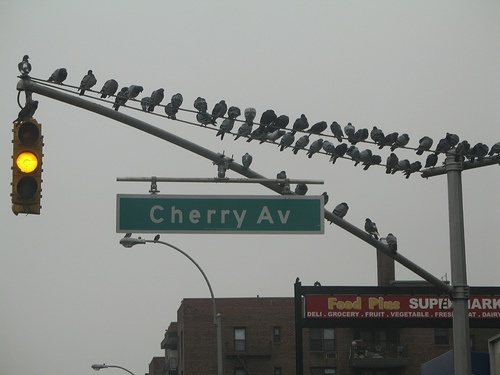
A flock of birds sitting on top of a traffic light.
A bunch of birds perched above a sign on the street.
A large flock of birds are asleep on the electrical wires
the birds are sitting on the traffic light.
LOTS OF BIRDS SITTING ON THE WIRES ON CHERRY AVE AT THE LIGHT